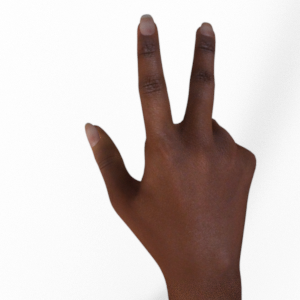
Label: scissors